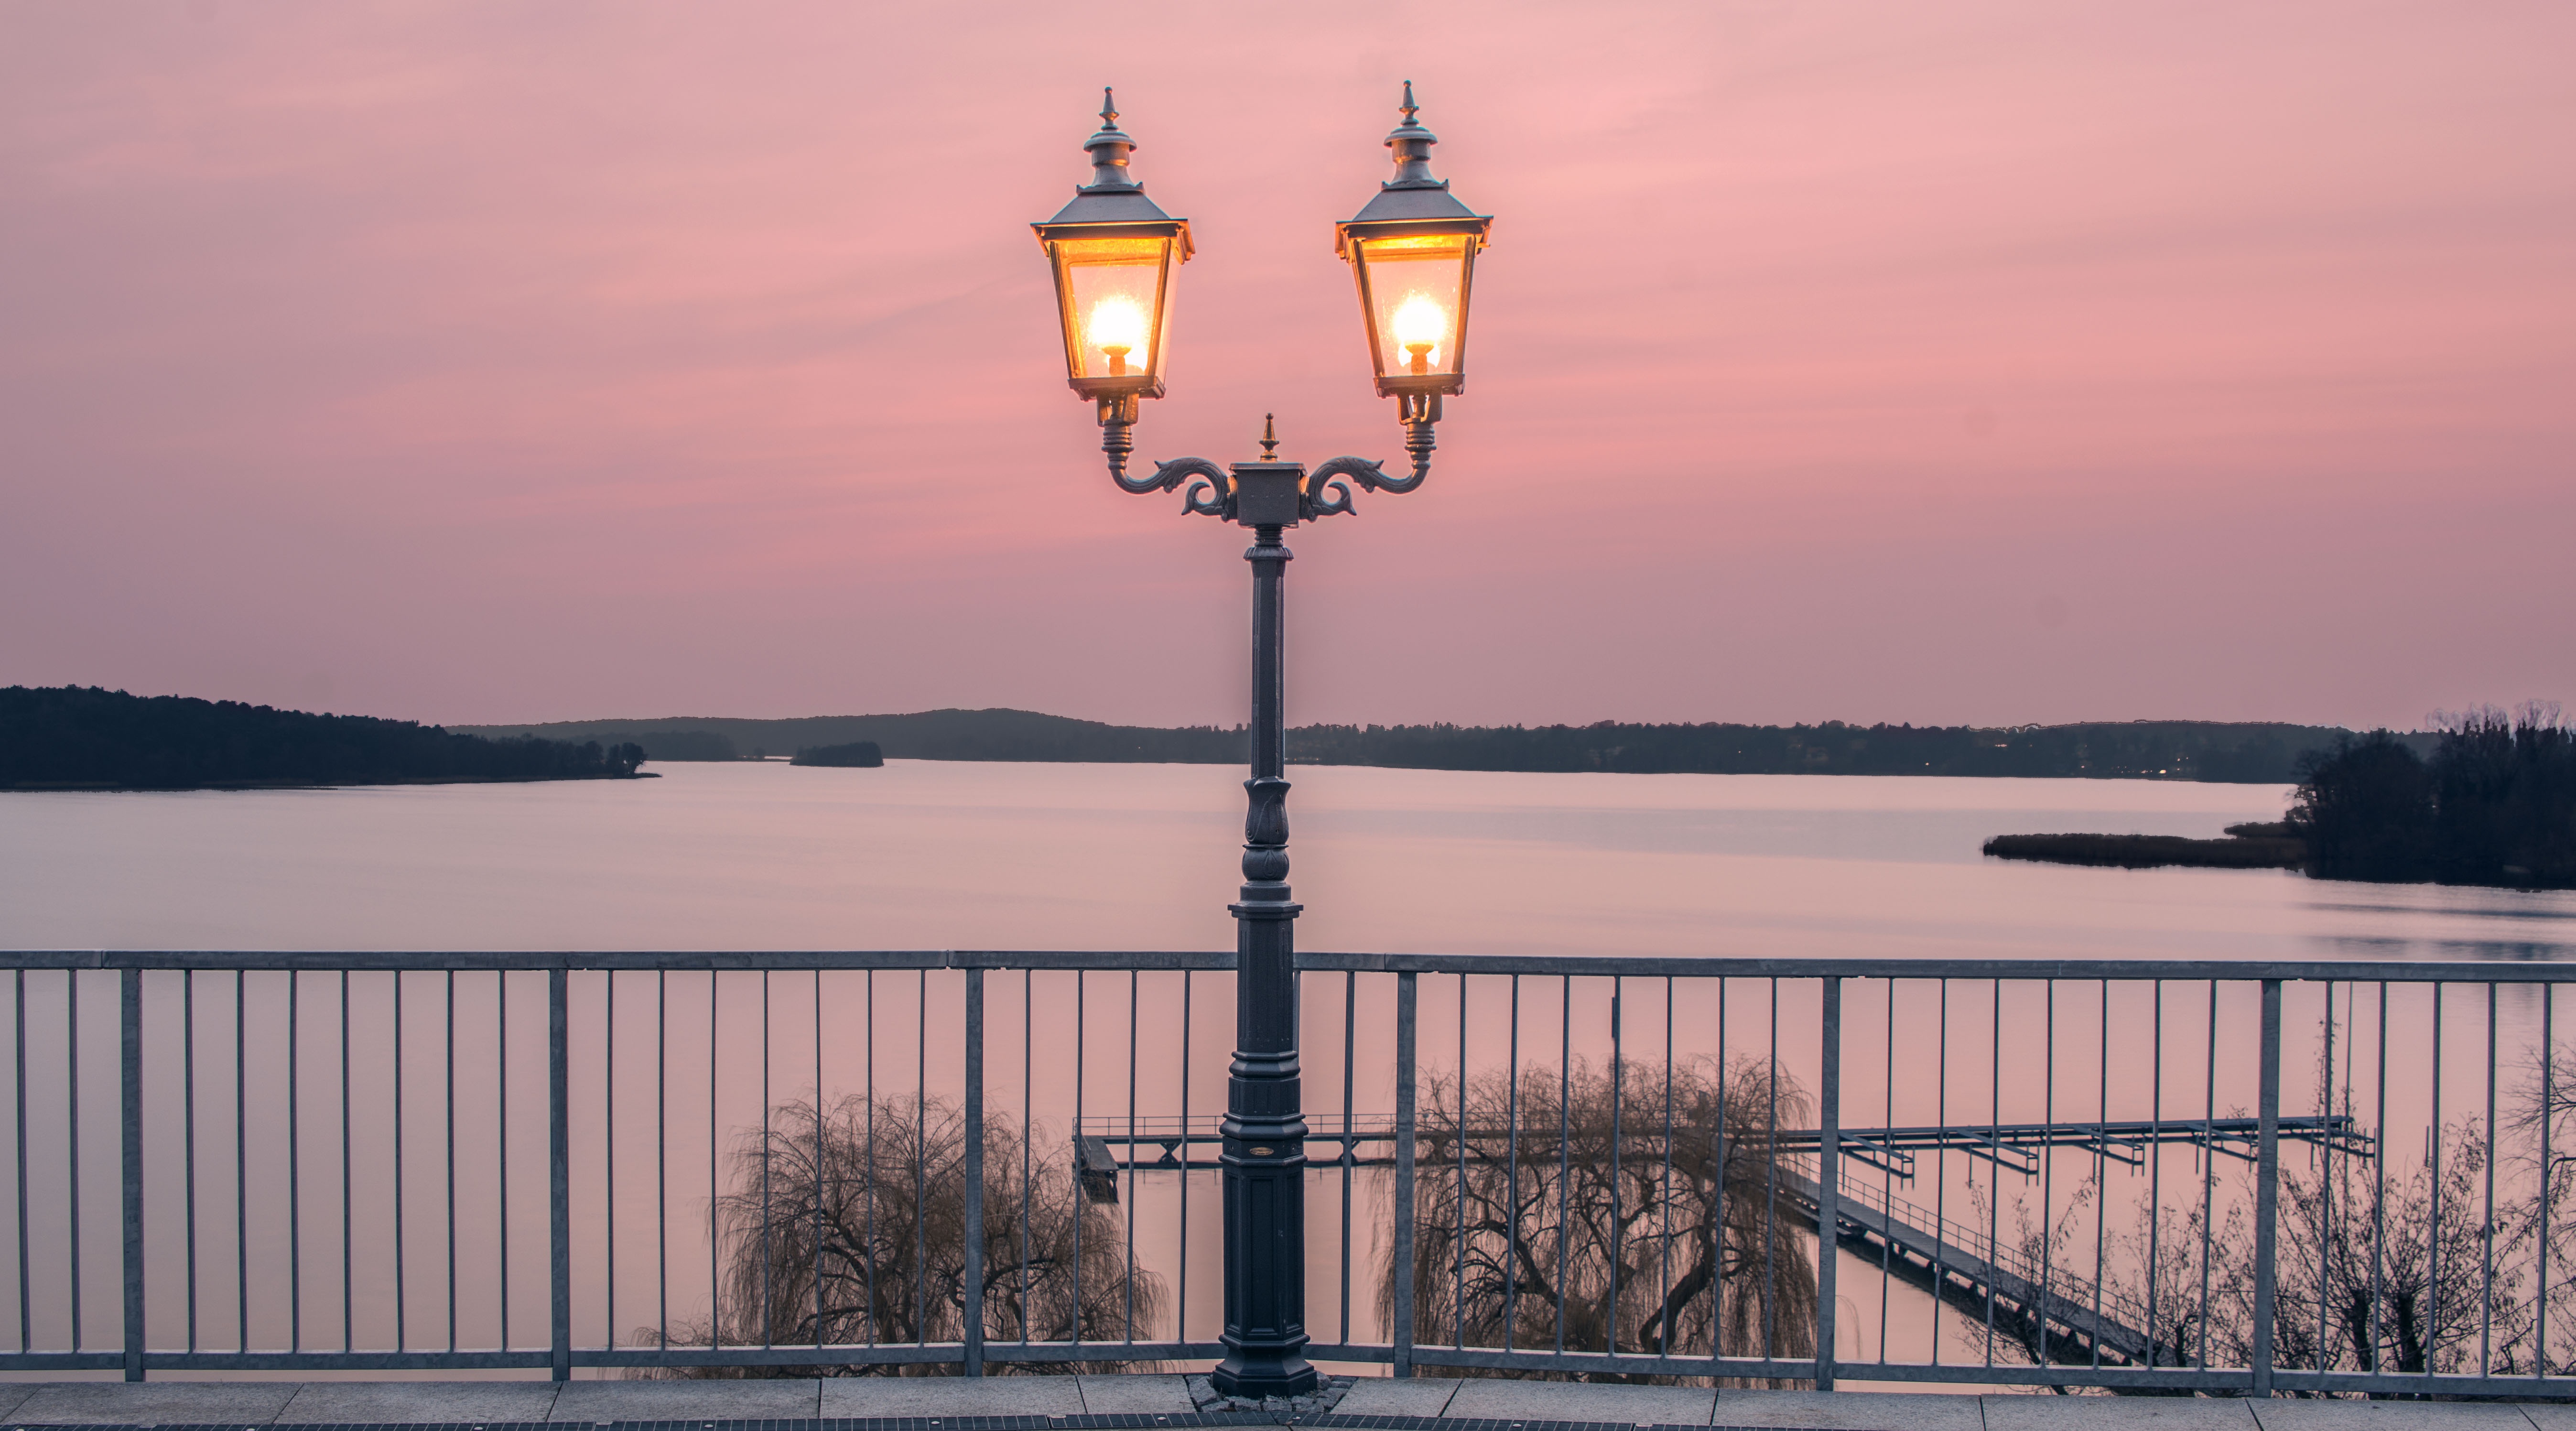
water, light, architecture, sky, sunrise, sunset, morning, lake, dawn, dusk, europe, evening, lantern, reflection, tower, landmark, contrast, street light, lamp, tourism, lighting, modern, street lamp, gold, berlin, shimmer, wannsee, mirroring, wannsee terraces